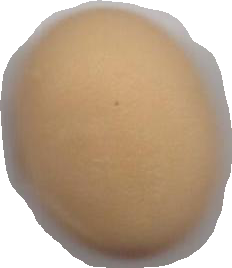
Variety: Anjasmoro